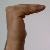
The image shows a hand gesture representing a space in Indian Sign Language.